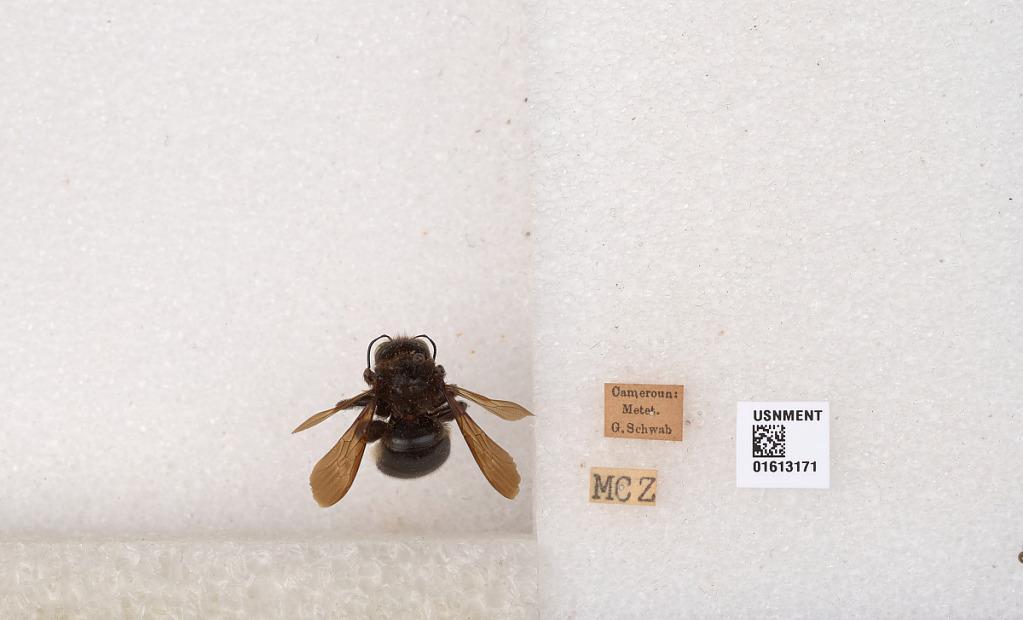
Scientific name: Xylocopa
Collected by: G. Schwab
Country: Cameroon
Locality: Metet.